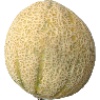
Label: Cantaloupe 2